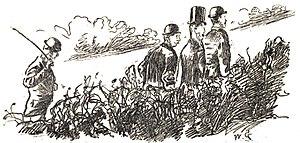
Journal d'un homme sans importance, est un roman comique anglais conçu et rédigé par George Grossmith et son frère Weedon Grossmith. À l'origine, il est publié en feuilleton par le magazine satirique Punch en 1888-1889, et paraît en volume en 1892, avec des ajouts et des illustrations réalisées par Weedon.